Hagop Panossian

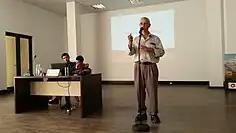
Hagop Panossian during DigiTech 2016

In 1983, he founded the Armenian Engineers and Scientists of America (AESA) and served as its president in 1987 and 1988.